Censorship in the Dutch East Indies

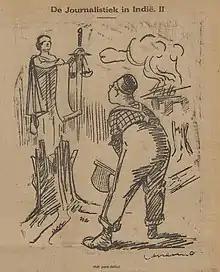
Political cartoon about press censorship, Dutch East Indies, 1922

In the 1930s, censorship and political repression, especially of Indonesians, escalated to the point of operating essentially as a police state, with regular intimidation, extralegal detention, and exile of journalists and intellectuals. Former approaches, such as the press surveillance carried out by , were considered to have failed. A new Press Curbing Ordinance was passed in September 1931 which followed de Graeff's 1928 suggestions and once again gave the Governor General extreme powers to detain, blacklist, censor or imprison editors. The basis for censorship was extended from defamation and other such matters to include subversion and incitement. Therefore Indonesian nationalism became a taboo and many of its leaders were exiled or imprisoned. In the five years after it was passed, around 27 Indonesian nationalist newspapers were shut down, as well as 5 Dutch ones; whereas previous regulations had targeted journalists, these new ones allowed for the shuttering of publications as well. Chinese-owned newspapers were also targeted; the first paper to have been shut down under this law was Warna Warta from Semarang, which was ordered to cease printing for 2 months in 1932 after being accused of printing anti-Japanese content. Even Dutch- and Japanese-owned newspapers were eventually punished under this law, such as "Nieuws van den Dag voor Nederlandsch-Indië" which was temporarily closed in 1933 for reporting on a mutiny on a Dutch warship, the . The 1931 law also gave the government new tools to ban the importation of almost any foreign materials it found subversive or dangerous. In the 1930s the government gazette regularly published lists of books and pamphlets which were banned from the Indies and which were to be turned back by the postal service. A particular focus was communist literature; authorities made use of the regulations several times in the mid-1930s to identify it before it entered the country.